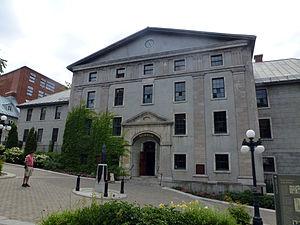
Maison Fornel